Kusksu

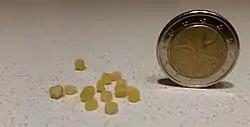
Kusksu pasta beads and a €2 coin

Multiple versions of this popular Maltese dish exist. Some have included fish, while others have introduced bacon, cabbage, and pumpkin to their kusksu recipe. However, the more "authentic", or perhaps "original" versions of the dish, "kusksu bil-ful" (kusksu with broad beans), tend to feature fewer and simpler ingredients that are in season. In 2002, MaltaPost issued a series of stamps to celebrate Maltese cuisine and the more traditional version of the dish, "kusksu bil-ful", was included.